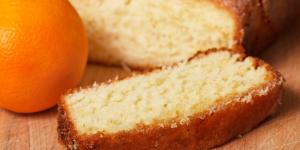
torta de naranja paso a paso